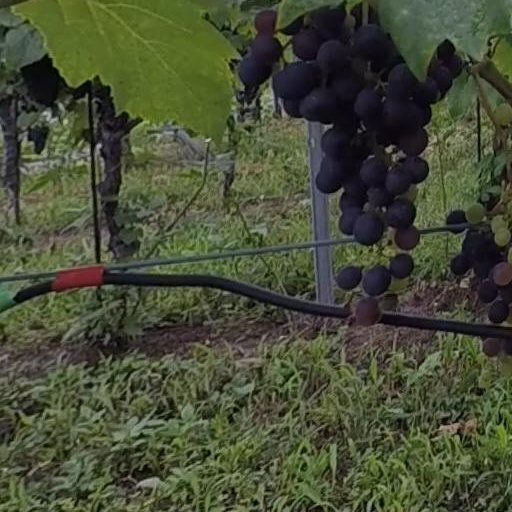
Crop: grape